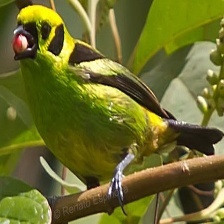
Species: EMERALD TANAGER
Scientific name: TANGARA FLORIDA